Gary Thorne

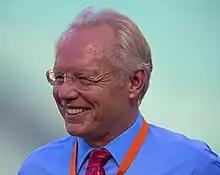
Thorne in 2015

Gary Francis Thorne (born June 9, 1948) is an American sportscaster. He was the lead play-by-play announcer for Baltimore Orioles games on MASN from 2007 to 2020. He has also worked for ESPN and ABC, including National Hockey League, Major League Baseball, college football, and the Frozen Four hockey tournament. He also worked for World Wrestling Entertainment (WWE), where he was the narrator for the "WrestleMania Rewind" program on its WWE Network streaming video service.